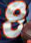
Number: 8